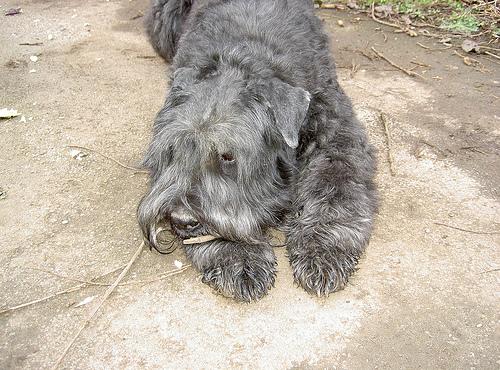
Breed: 233-n000072-Bouvier_des_Flandres